Man on the Prowl (film)

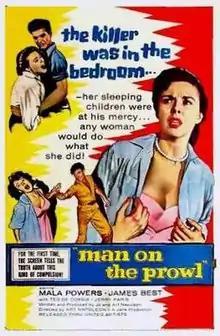
Theatrical release poster

Man on the Prowl is a 1957 American film noir crime film directed by Art Napoleon and written by Art Napoleon and Jo Napoleon. The film stars Mala Powers, James Best, Ted de Corsia, Jerry Paris and Vivi Janiss. The film was released on December 1, 1957, by United Artists.